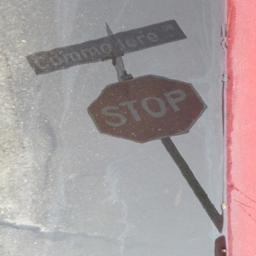
a red and white stop sign and a street sign
A reflection of a street sign in a mirror.
A photo taken of a reflection of the stop sign and street names.
A red stop sign with a street sign above it.
A view from below a stop sign intersection.